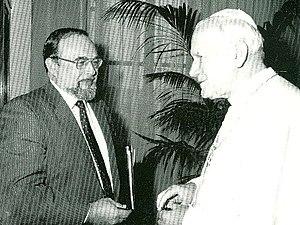
Le Christendom College est un collège universitaire privé américain situé à Front Royal en Virginie dans la vallée de Shenandoah. Il est mentionné dans The Newman Guide to Choosing a Catholic College. L'établissement n'accepte pas de subsides de l'État fédéral, excepté pour le Yellow Ribbon GI Bill.